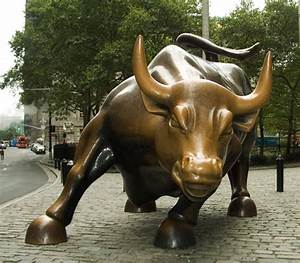
Label: mucca